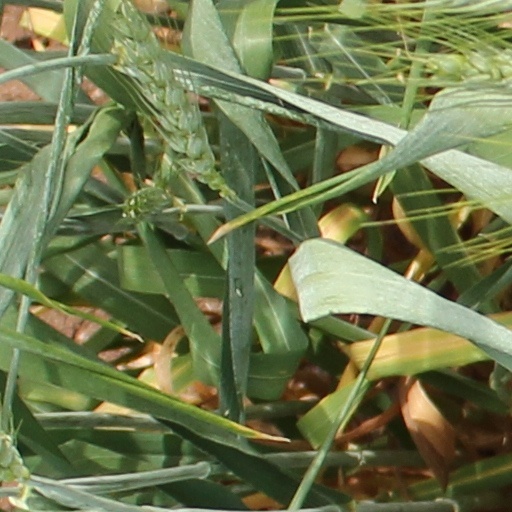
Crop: wheat